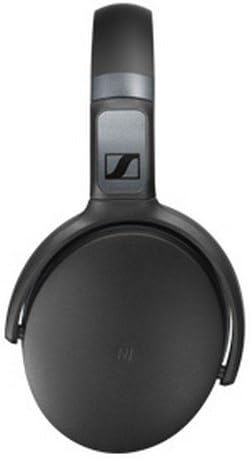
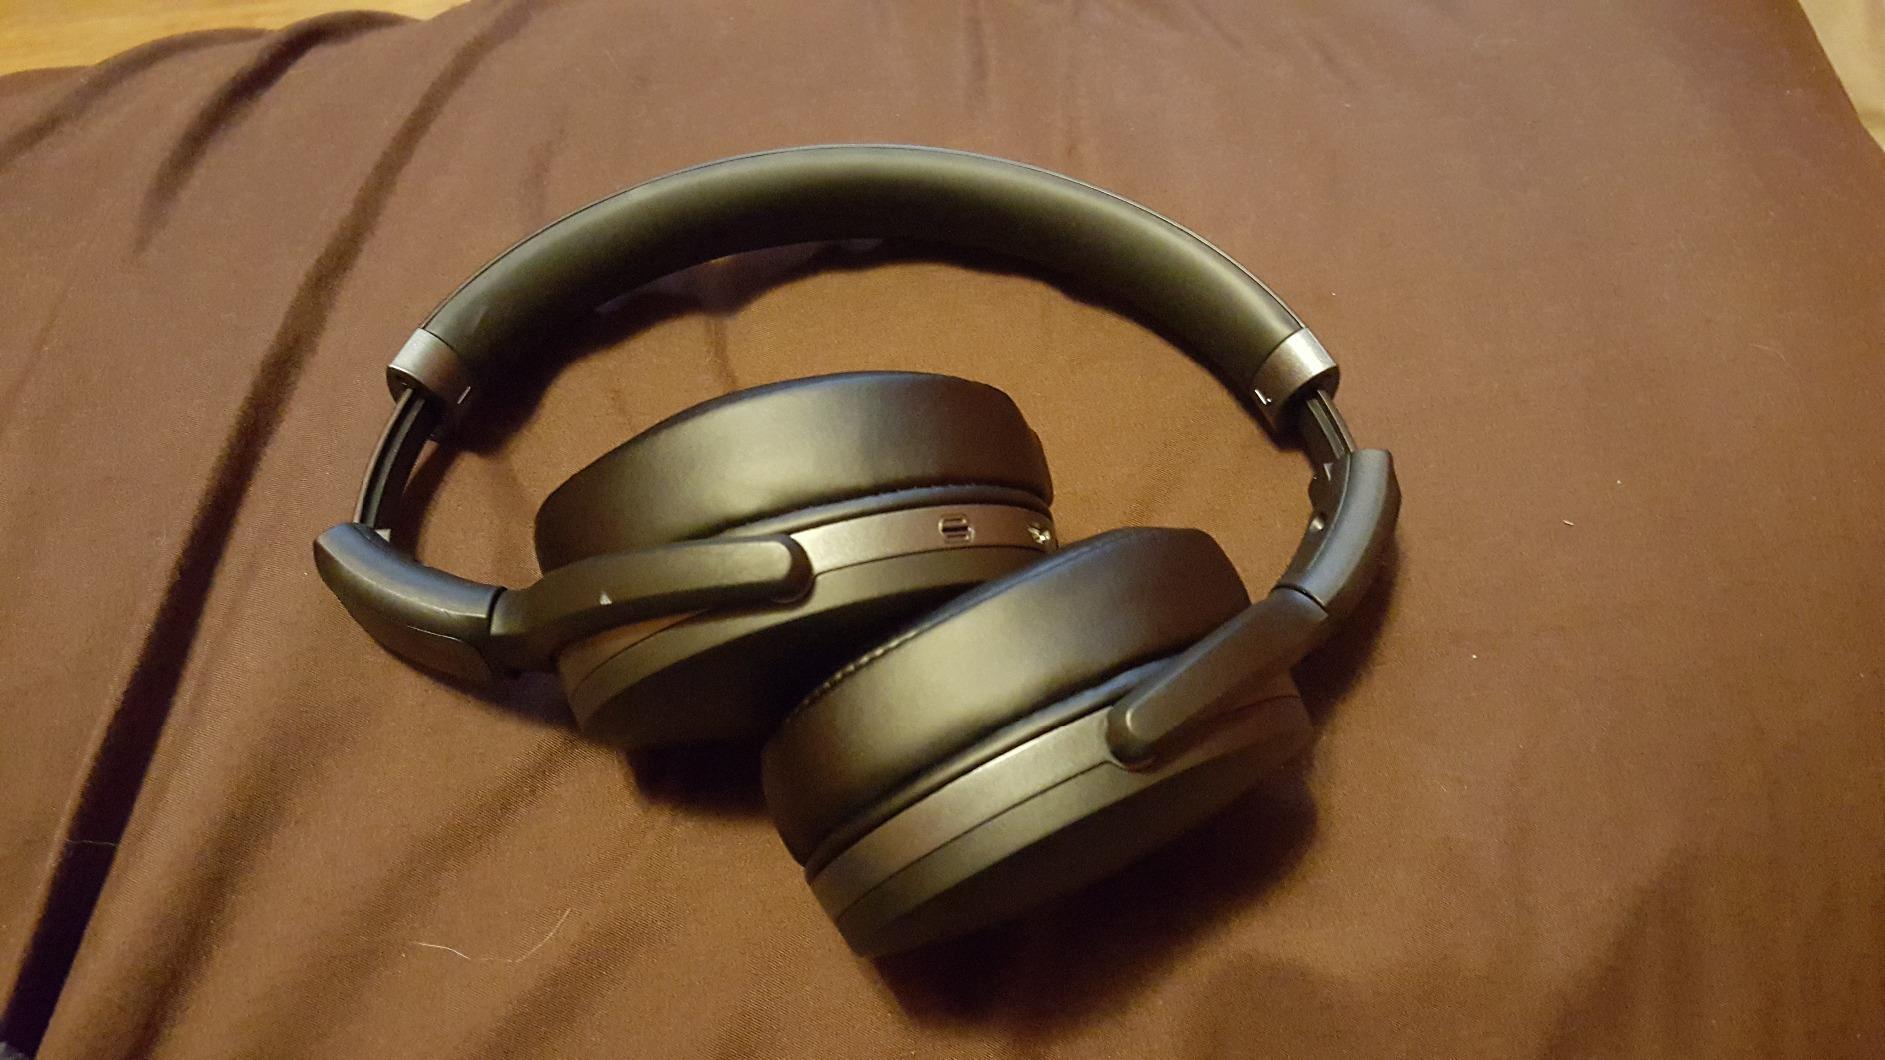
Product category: headphones
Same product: yes